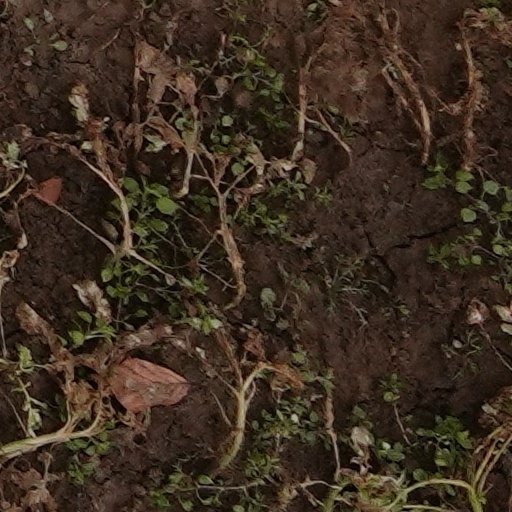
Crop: wheat